Division of the Mongol Empire

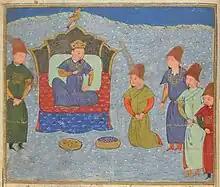
Batu Khan establishes the Golden Horde.

The Golden Horde was founded by Batu, son of Jochi, in 1243. The Golden Horde included the Volga region, the Ural Mountains, the steppes of the northern Black Sea, the North Caucasus, Western Siberia, the Aral Sea and Irtysh basin, and held principalities of Rus' in tributary relations.